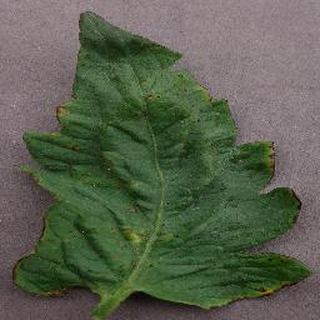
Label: tomato_bacterial_spot